Rio Grande, Rio Grande do Sul

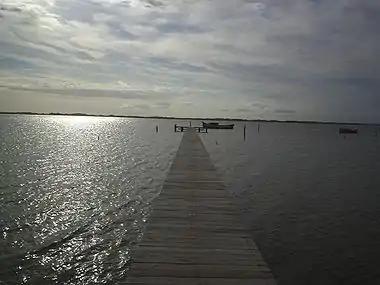
Pier stretching into the Lagoa dos Patos from the Ilha dos Marinheiros

Rio Grande, as the name suggests, is a littoral city, which boasts what many call the longest beach in the world — "Praia do Cassino". This beach is approximately of uninterrupted Atlantic coastline. The entire municipality lies at a very low altitude — at its highest point only above sea level. Additionally, the city, which is surrounded by water, sinks about one centimeter every year.